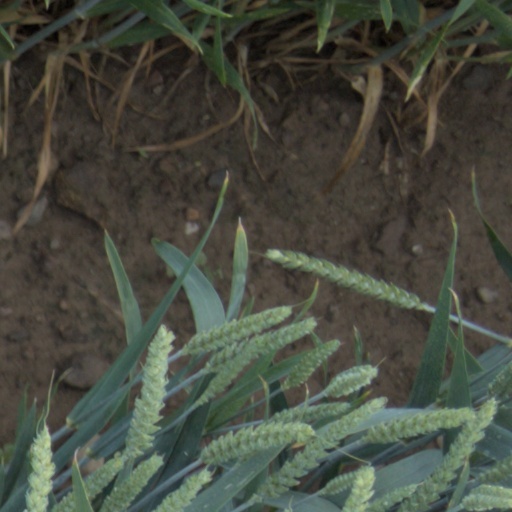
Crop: wheat